Francesco Colombo (soldier)

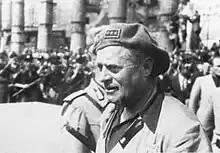

Francesco Colombo (26 July 1889 – 28 April 1945) was an Italian Fascist soldier and policeman, founder and leader of the "Legione Autonoma Mobile "Ettore Muti"" ("Autonomous Mobile Legion Ettore Muti"), an anti-partisan unit of the Italian Social Republic infamous for its atrocities.